Saint-Seurin-de-Prats

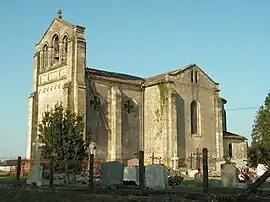
The church in Saint-Seurin-de-Prats

Saint-Seurin-de-Prats (Languedocien: "Sent Sieurin de Prats") is a commune in the Dordogne department in Nouvelle-Aquitaine in southwestern France.